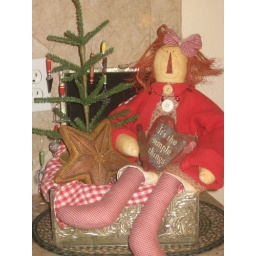
girl in chest in kitchen